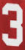
Number: 3